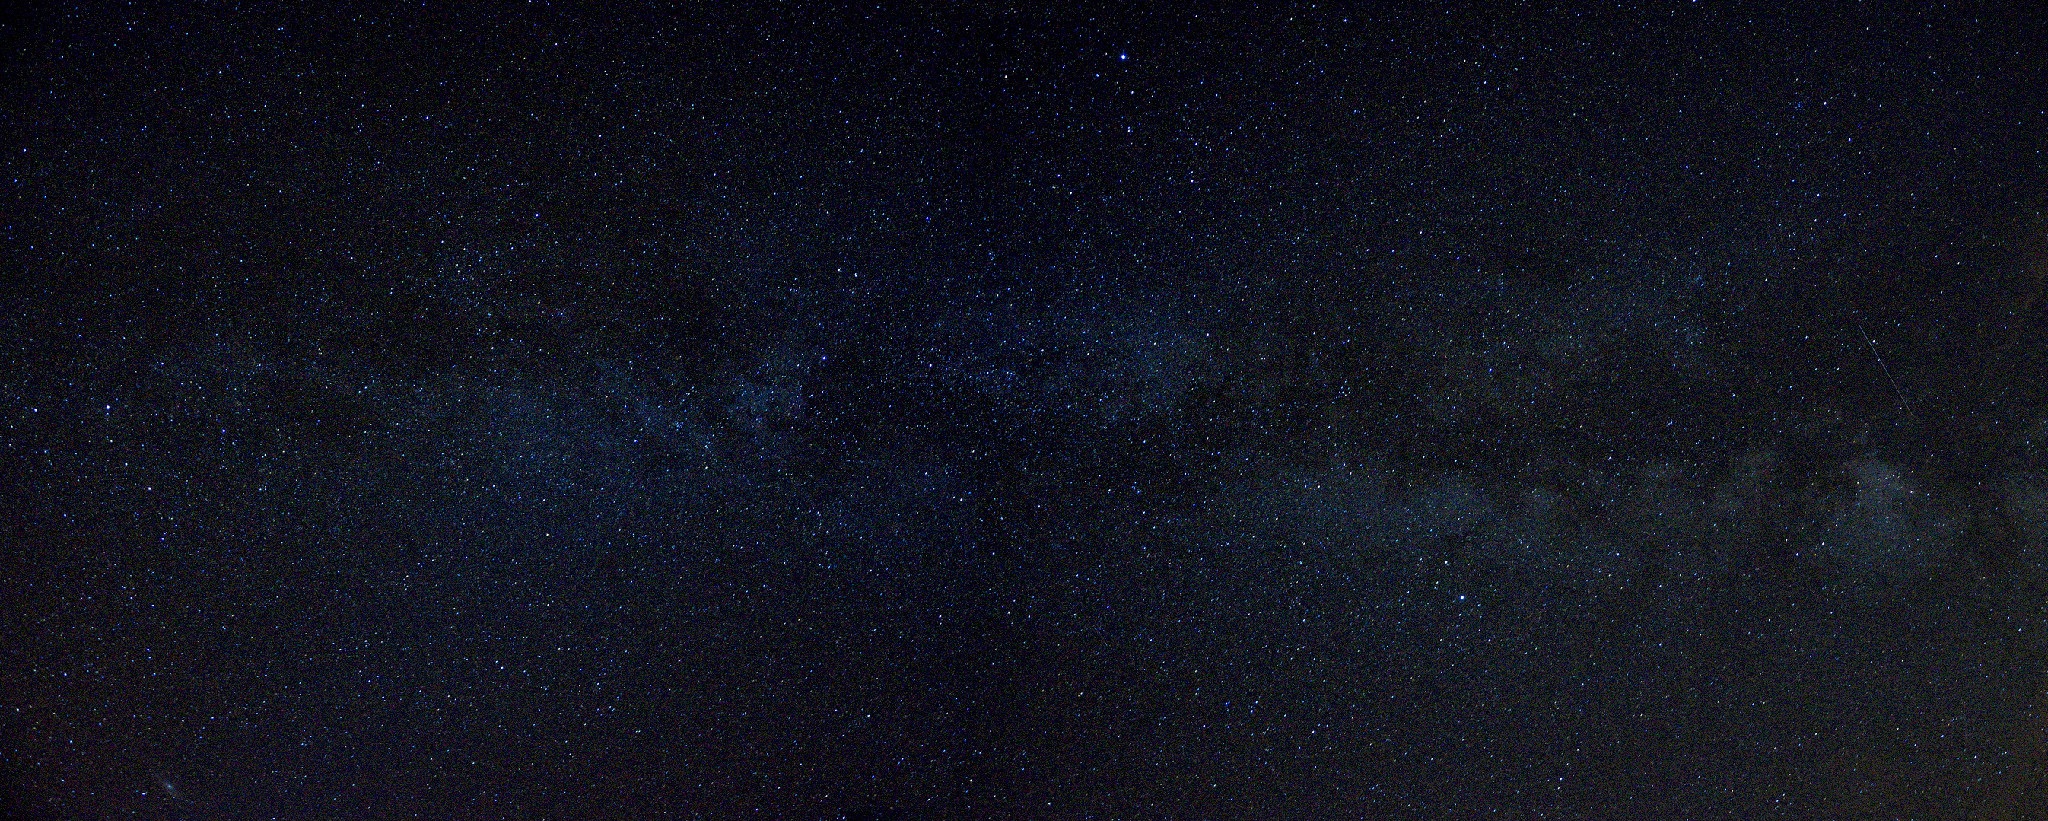
sky, night, star, milky way, texture, atmosphere, line, space, darkness, galaxy, outer space, astronomy, midnight, screenshot, the night sky, astronomical object, celebrities